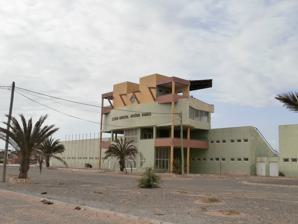
Building: Estádio Municipal Arsénio Ramos
Country: Unknown
Year built: 2008
Stadium in Boa Vista, Cape Verde Estádio Municipal Arsénio Ramos Estádio Municipal Arsénio Ramos Location within Cape Verde Location Sal Rei, Boa Vista, Cape Verde Coordinates 16°10′45″N 22°54′33″W / 16.1792°N 22.9093°W / 16.1792; -22.9093 Owner Municipality of Boa Vista Operator Boa Vista Regional Football Association Boa Vista Regional Athletics Association Capacity 500 Construction Opened February 9, 2008 Construction cost CVE 110 million Tenants Académica Operária Sal-Rei Sanjoanense Sporting Estádio Municipal Arsénio Ramos is a multi-use stadium in Boa Vista, Cape Verde used for both football and athletics.  Its location is northeast of the town center south of the town perimeter road, a bypass connecting the port and places in the east and south of the island.  It is at the urban limit and close to the island's industrial area located in the east and former salt mines to the west along with its beach and its newly built hotels and villas.  It is currently used mostly for football matches and is the home stadium of Académica Operária , Sal-Rei , Sanjoanense and Sporting .  The stadium holds 500 people. It is named for Arsénio Ramos, its size is 104 m × 66 m (341 ft × 217 ft) and its grass is artificial. The stadium was first opened on February 9, 2008. Before the stadium opened, the football (soccer) field was in the western end of the city next to the port and the Atlantic.  A basketball court later built on the former space and recently small residential complexes has been built on the site. The Boa Vista Regional Athletics Association has its own championships, regional competitions takes place every season. See also List of buildings and structures in Boa Vista, Cape Verde List of football stadiums in Cape Verde References